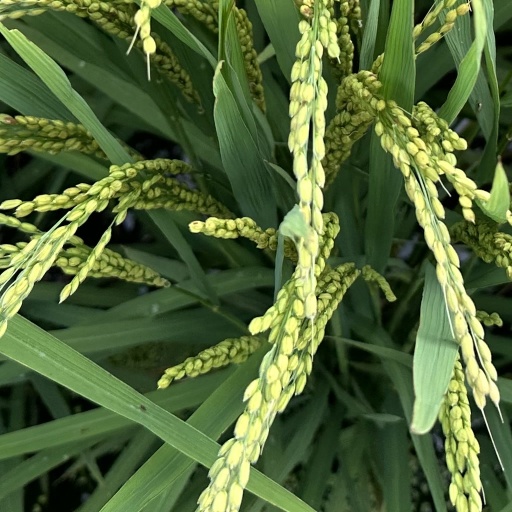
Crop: rice